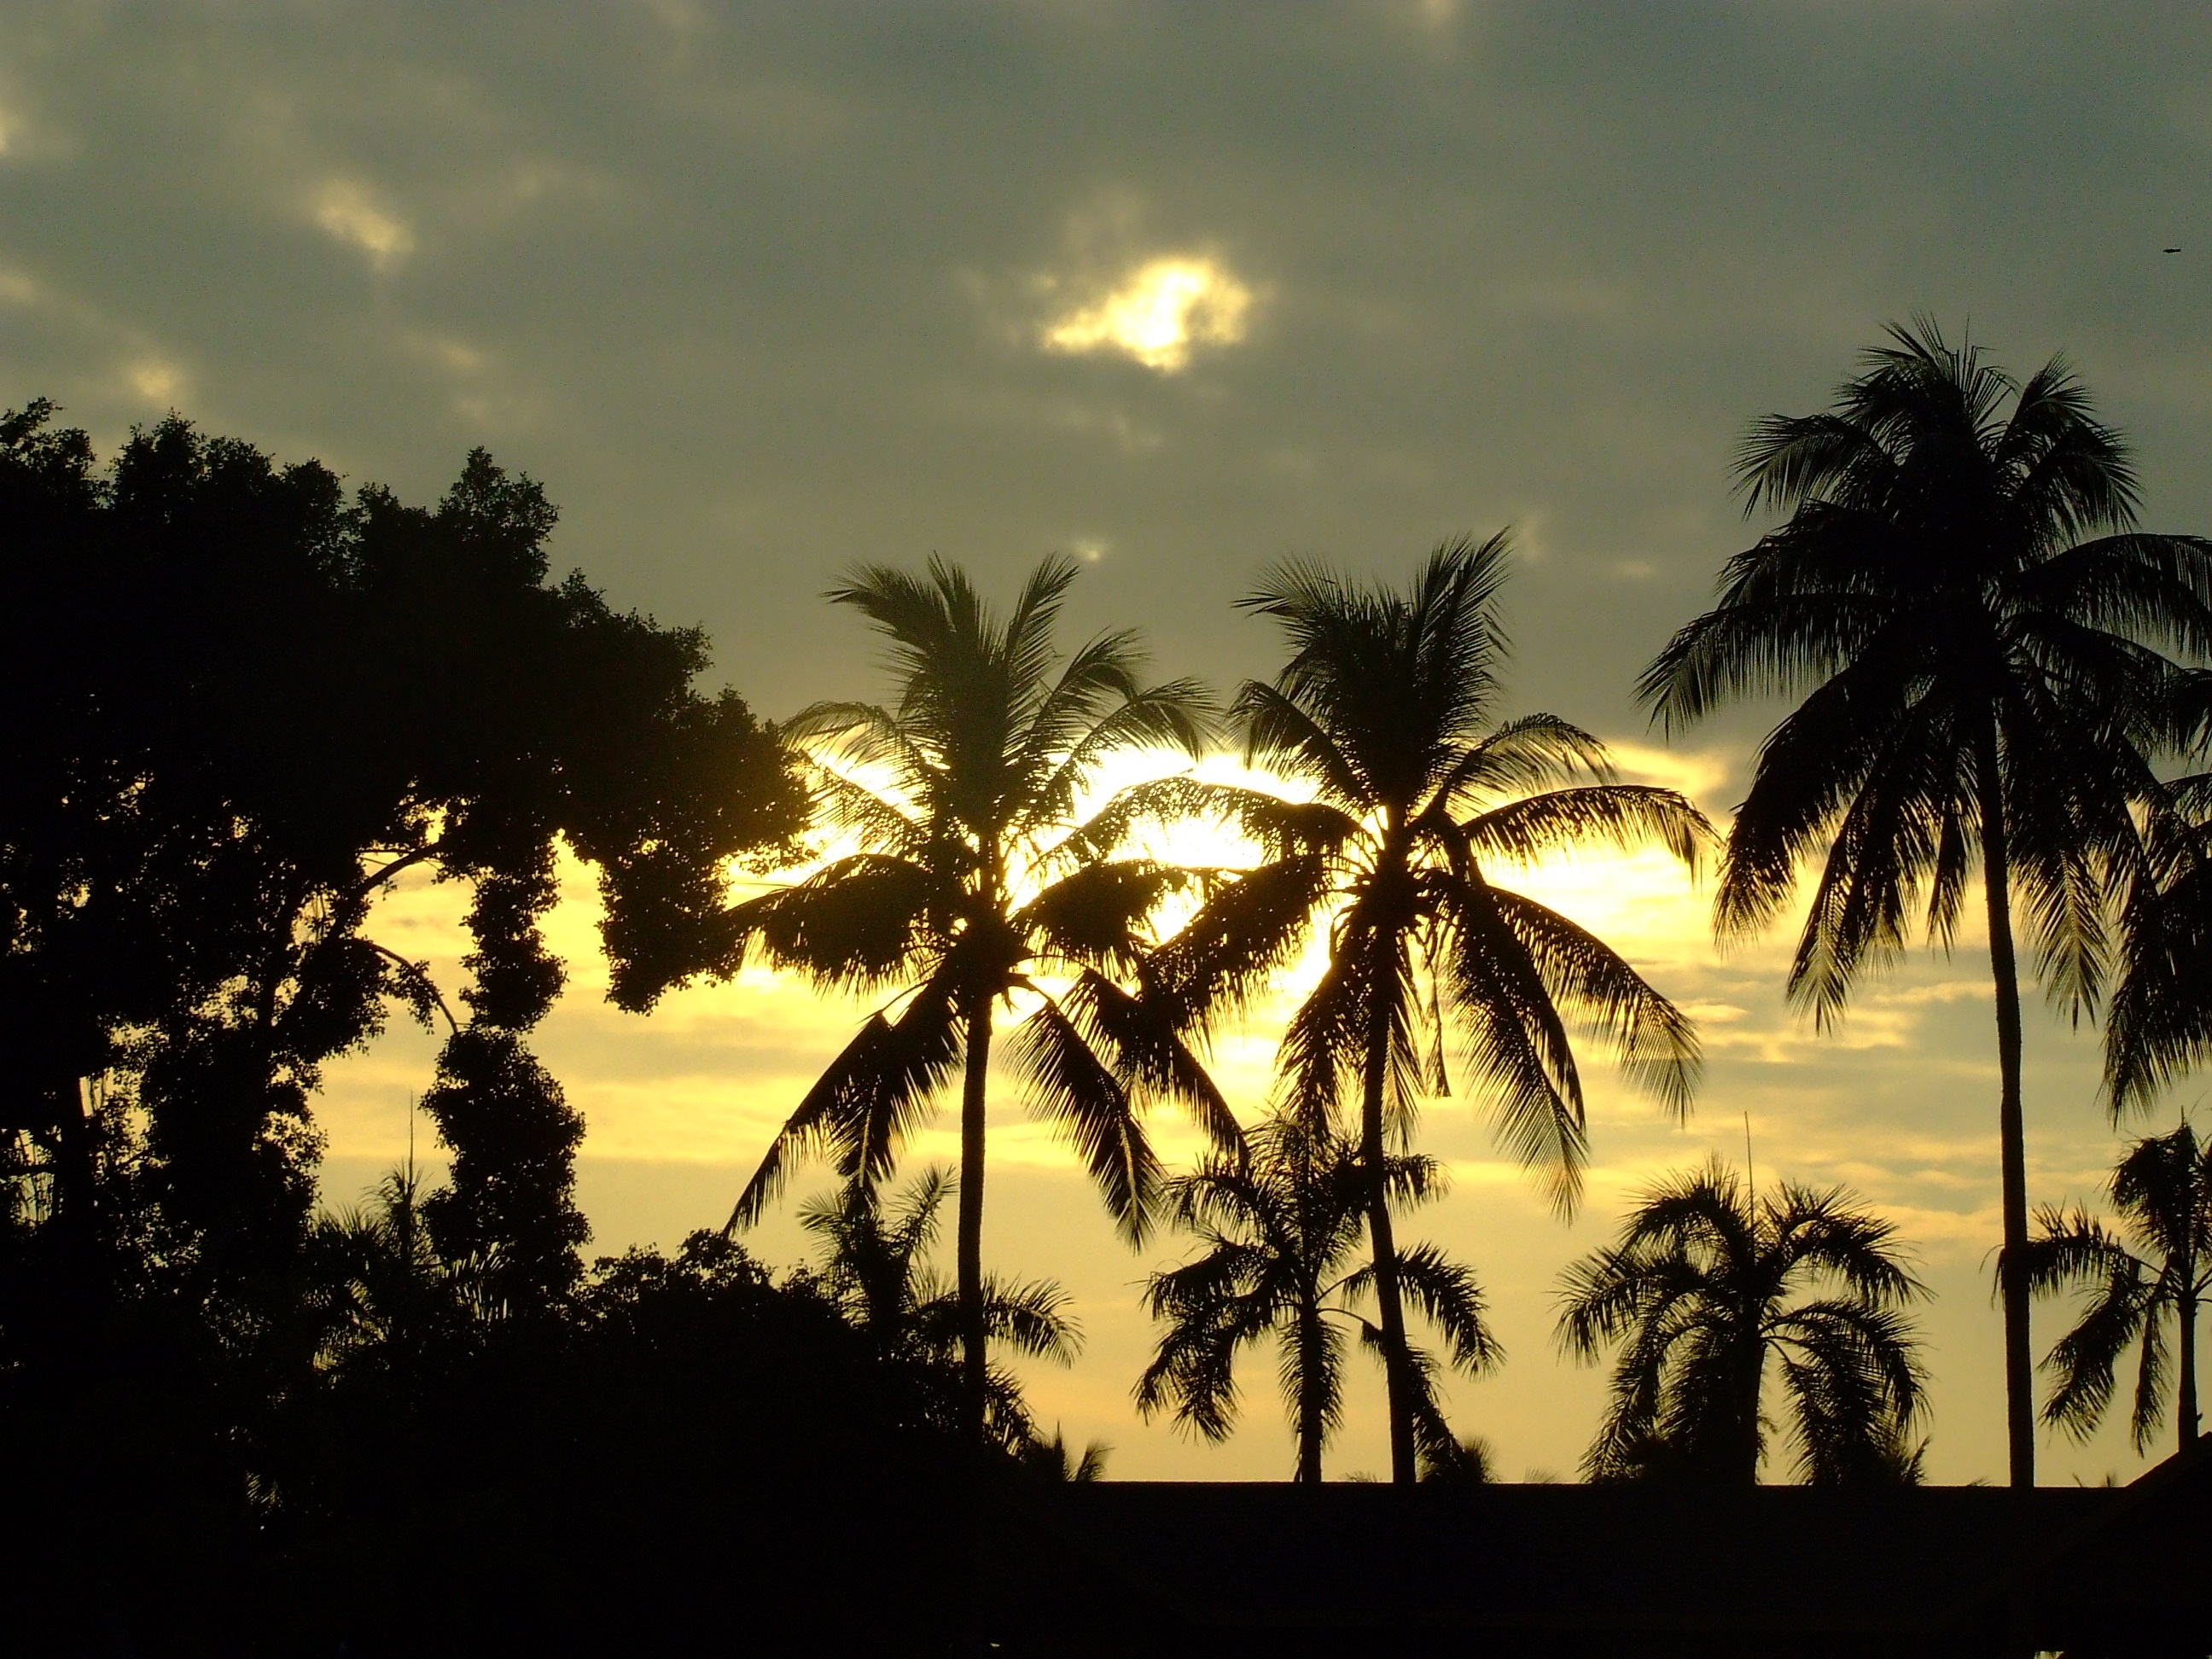
tree, nature, plant, sky, sun, sunrise, sunset, field, sunlight, morning, flower, dawn, dusk, evening, tropical, thailand, palms, coconut tree, astronomical object, woody plant, arecales, palm family